Bludenz

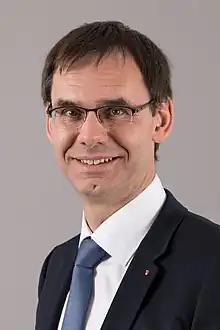
Markus Wallner, 2017

There are three active railway stations in Bludenz: Bludenz railway station (the main railway station) located on the intersection of the Vorarlberg Railway, Arlberg Railway and Bludenz–Schruns railway ("Montafonerbahn") lines, and Bludenz-Moos railway station and Brunnenfeld-Stallehr railway station, both located on the Bludenz–Schruns railway line. The stations are served by the S4 regional train service of the Vorarlberg S-Bahn. Bludenz station is the southern terminus of the S1 service of Vorarlberg S-Bahn.